Campania

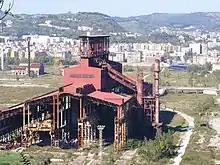
Bagnoli derelict steelworks (2016)

Tourism is supported by the abundant presence of artistic and naturalistic beauty which attract millions of people from all over the world every year. Precisely in this sector the region finds its strong point (through which it was able to react to the recession in 2015), in fact, according to 2018 studies done by Eurostat, Campania is in the top 20 of the most visited regions in Europe and fifth in Italy after Lombardy, Lazio, Veneto and Tuscany (in order), as well as first among the southern regions.